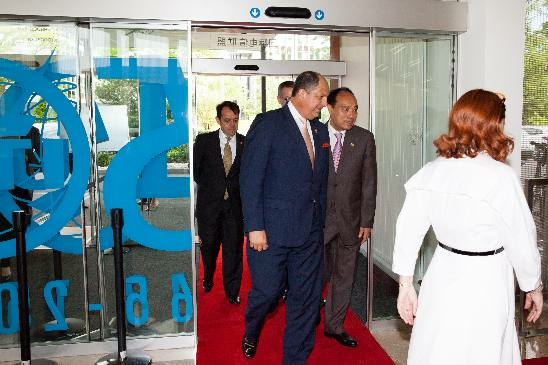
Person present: Yes